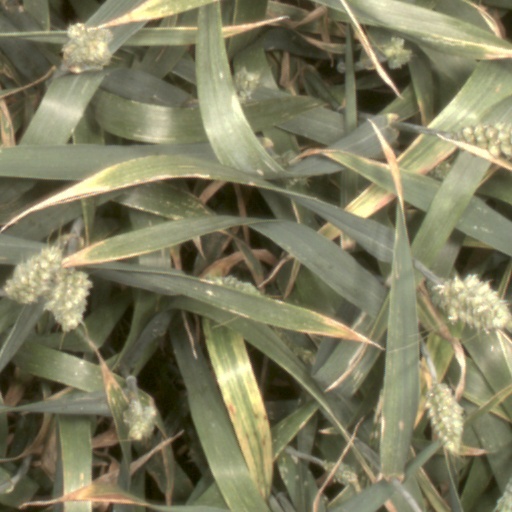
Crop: wheat